Palden Thondup Namgyal

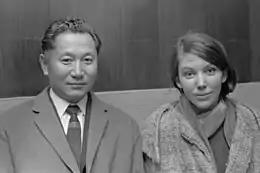

In 1963, Namgyal married Hope Cooke, a 22-year-old American socialite from New York City; she was a graduate of Sarah Lawrence College in Yonkers in the state of New York. The marriage brought worldwide media attention to Sikkim. The couple, who had two children, divorced in 1980.